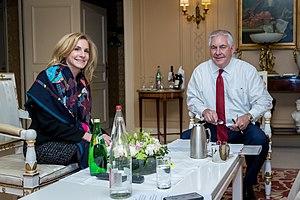
Jamie McCourt, née Jamie D. Luskin le 15 décembre 1953 à Baltimore, est une femme d'affaires et avocate américaine. Membre du Parti républicain, elle est ambassadrice des États-Unis en France et à Monaco depuis 2017.